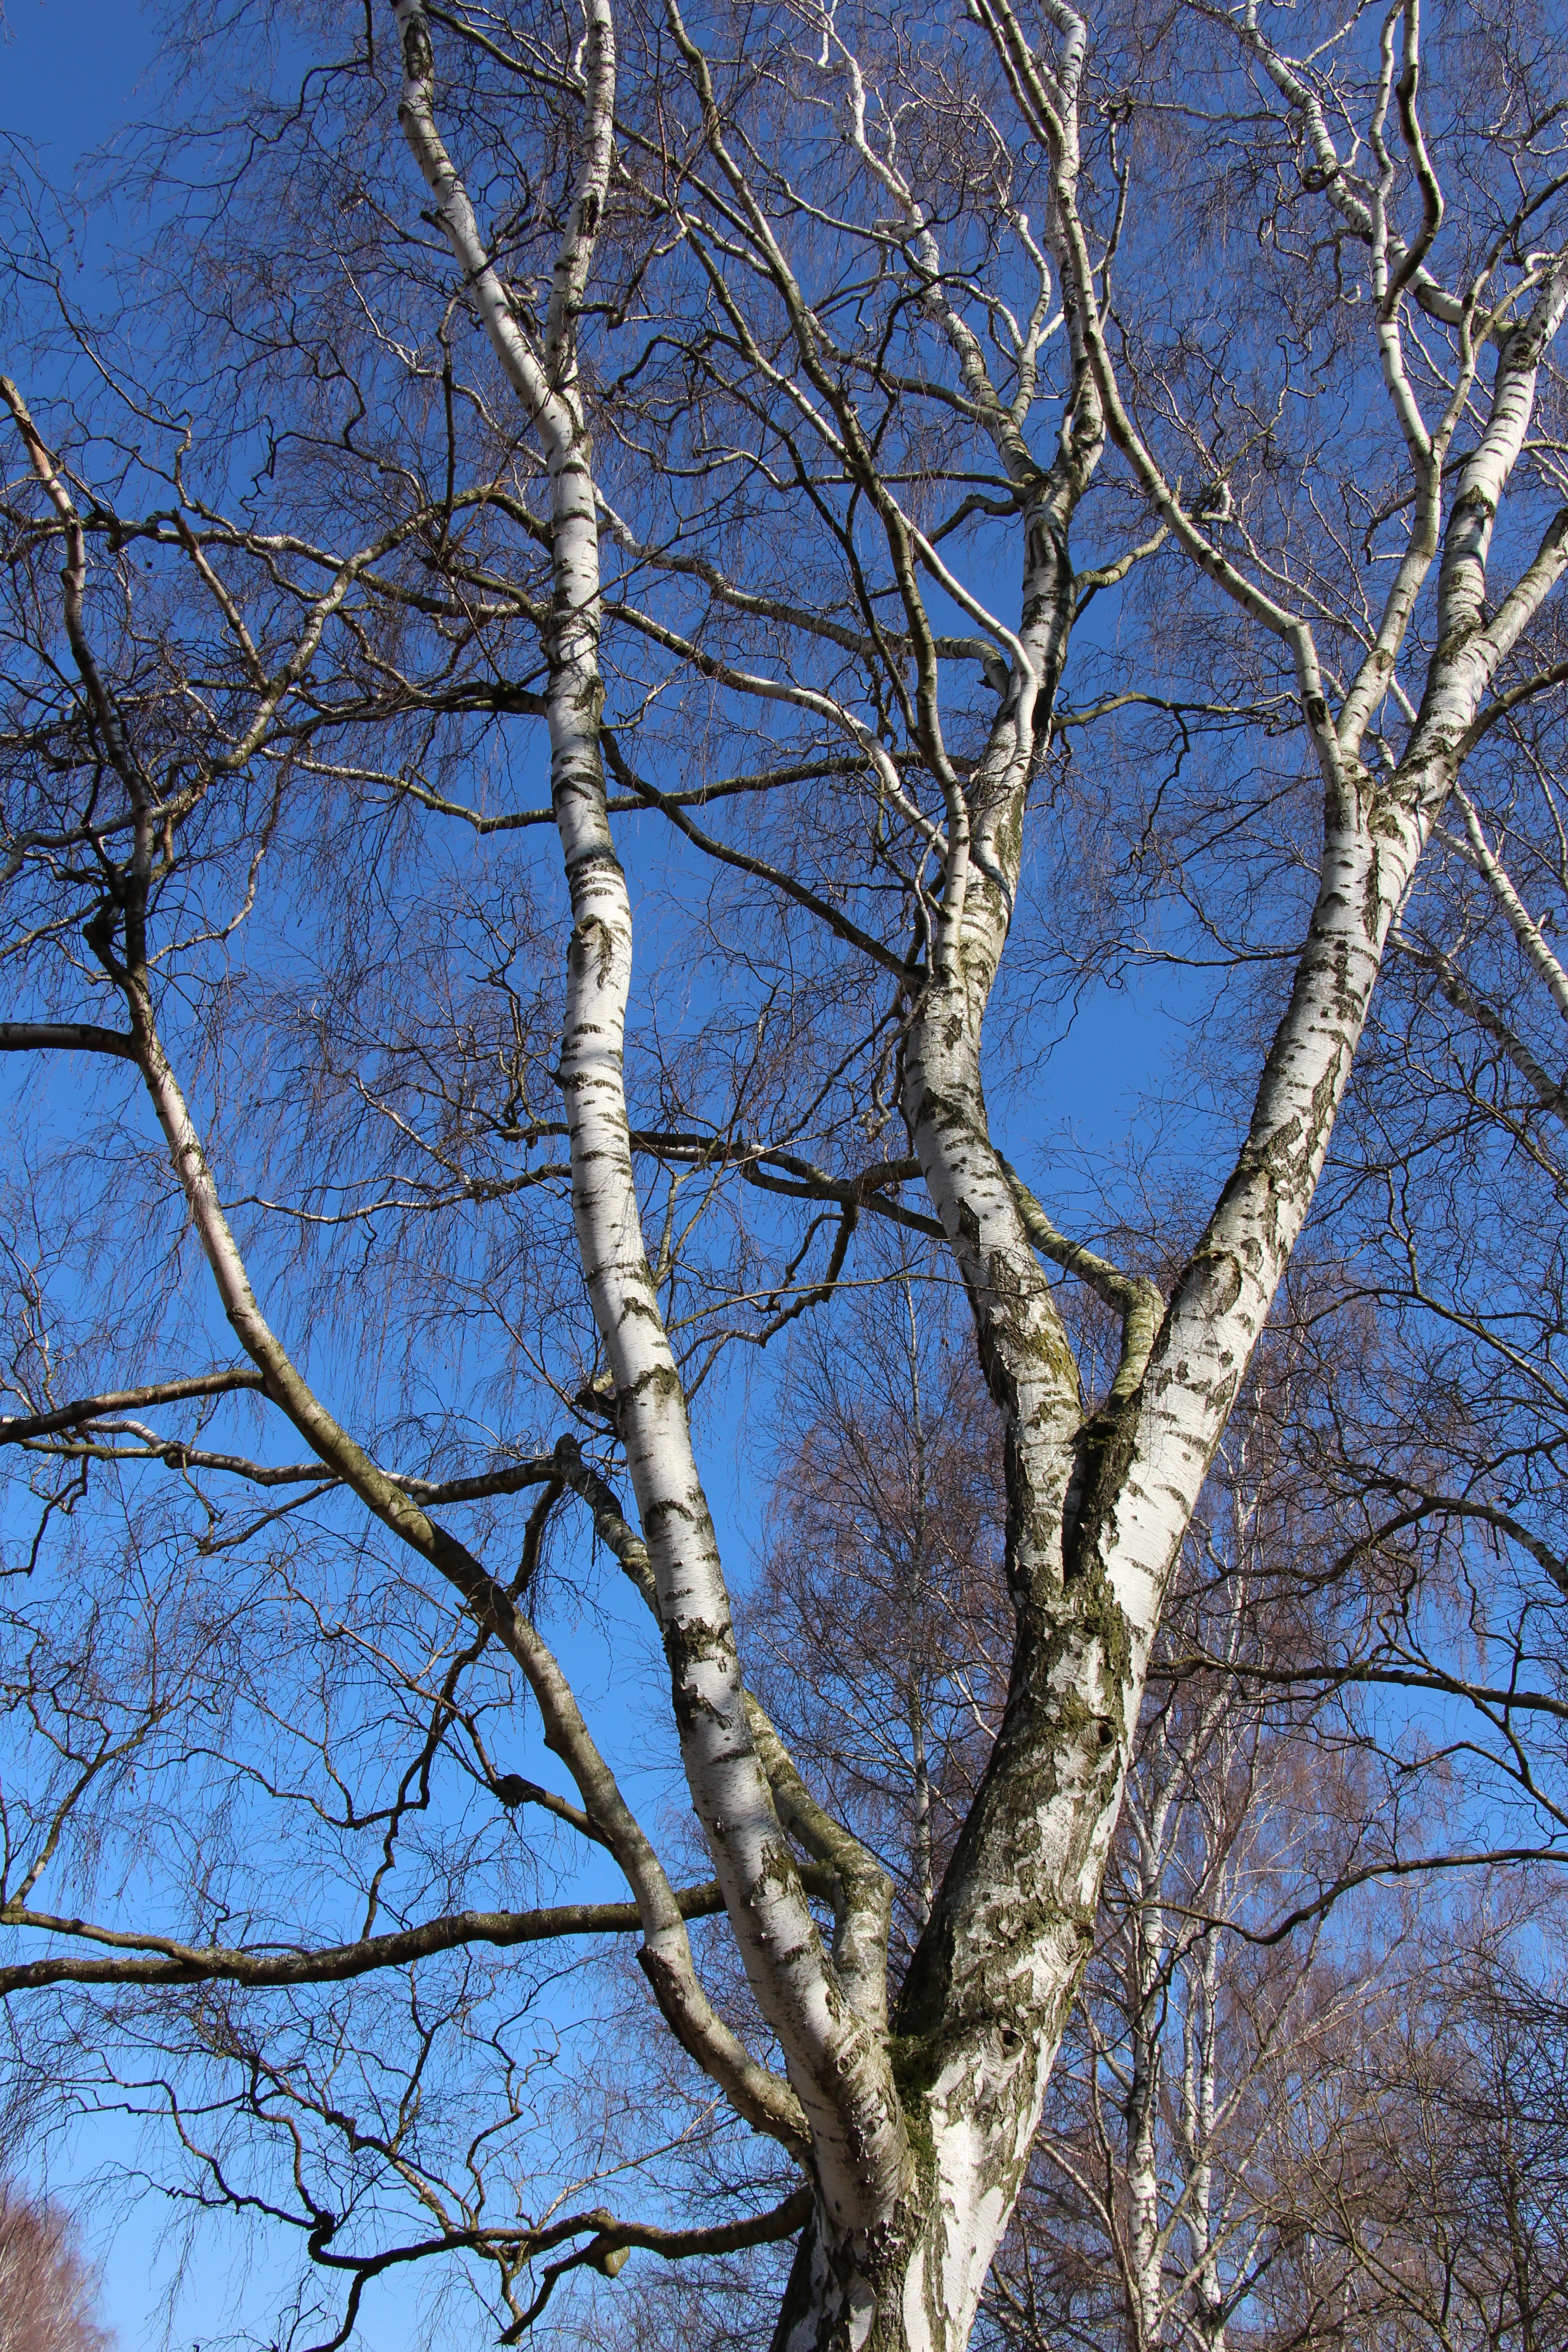
tree, nature, branch, blossom, snow, winter, plant, leaf, flower, trunk, spring, birch, autumn, season, twig, trees, aesthetic, deciduous, woodland, flowering plant, woody plant, land plant